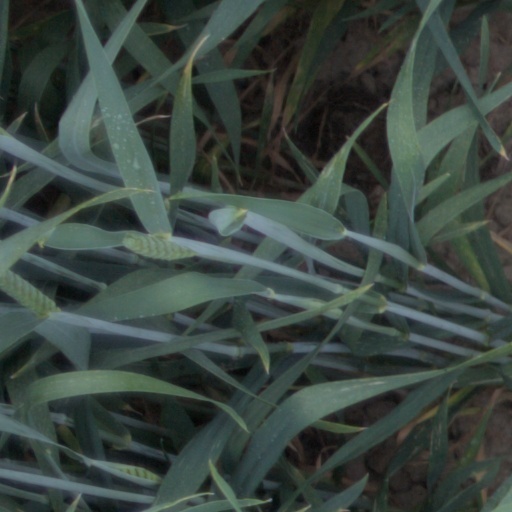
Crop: wheat